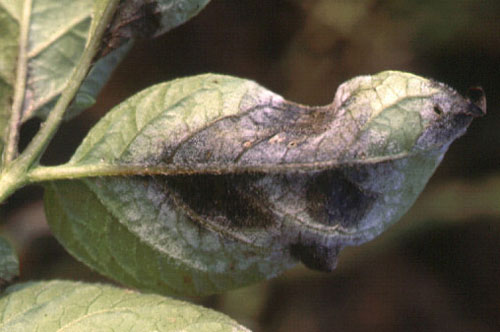
Labels: Potato leaf late blight